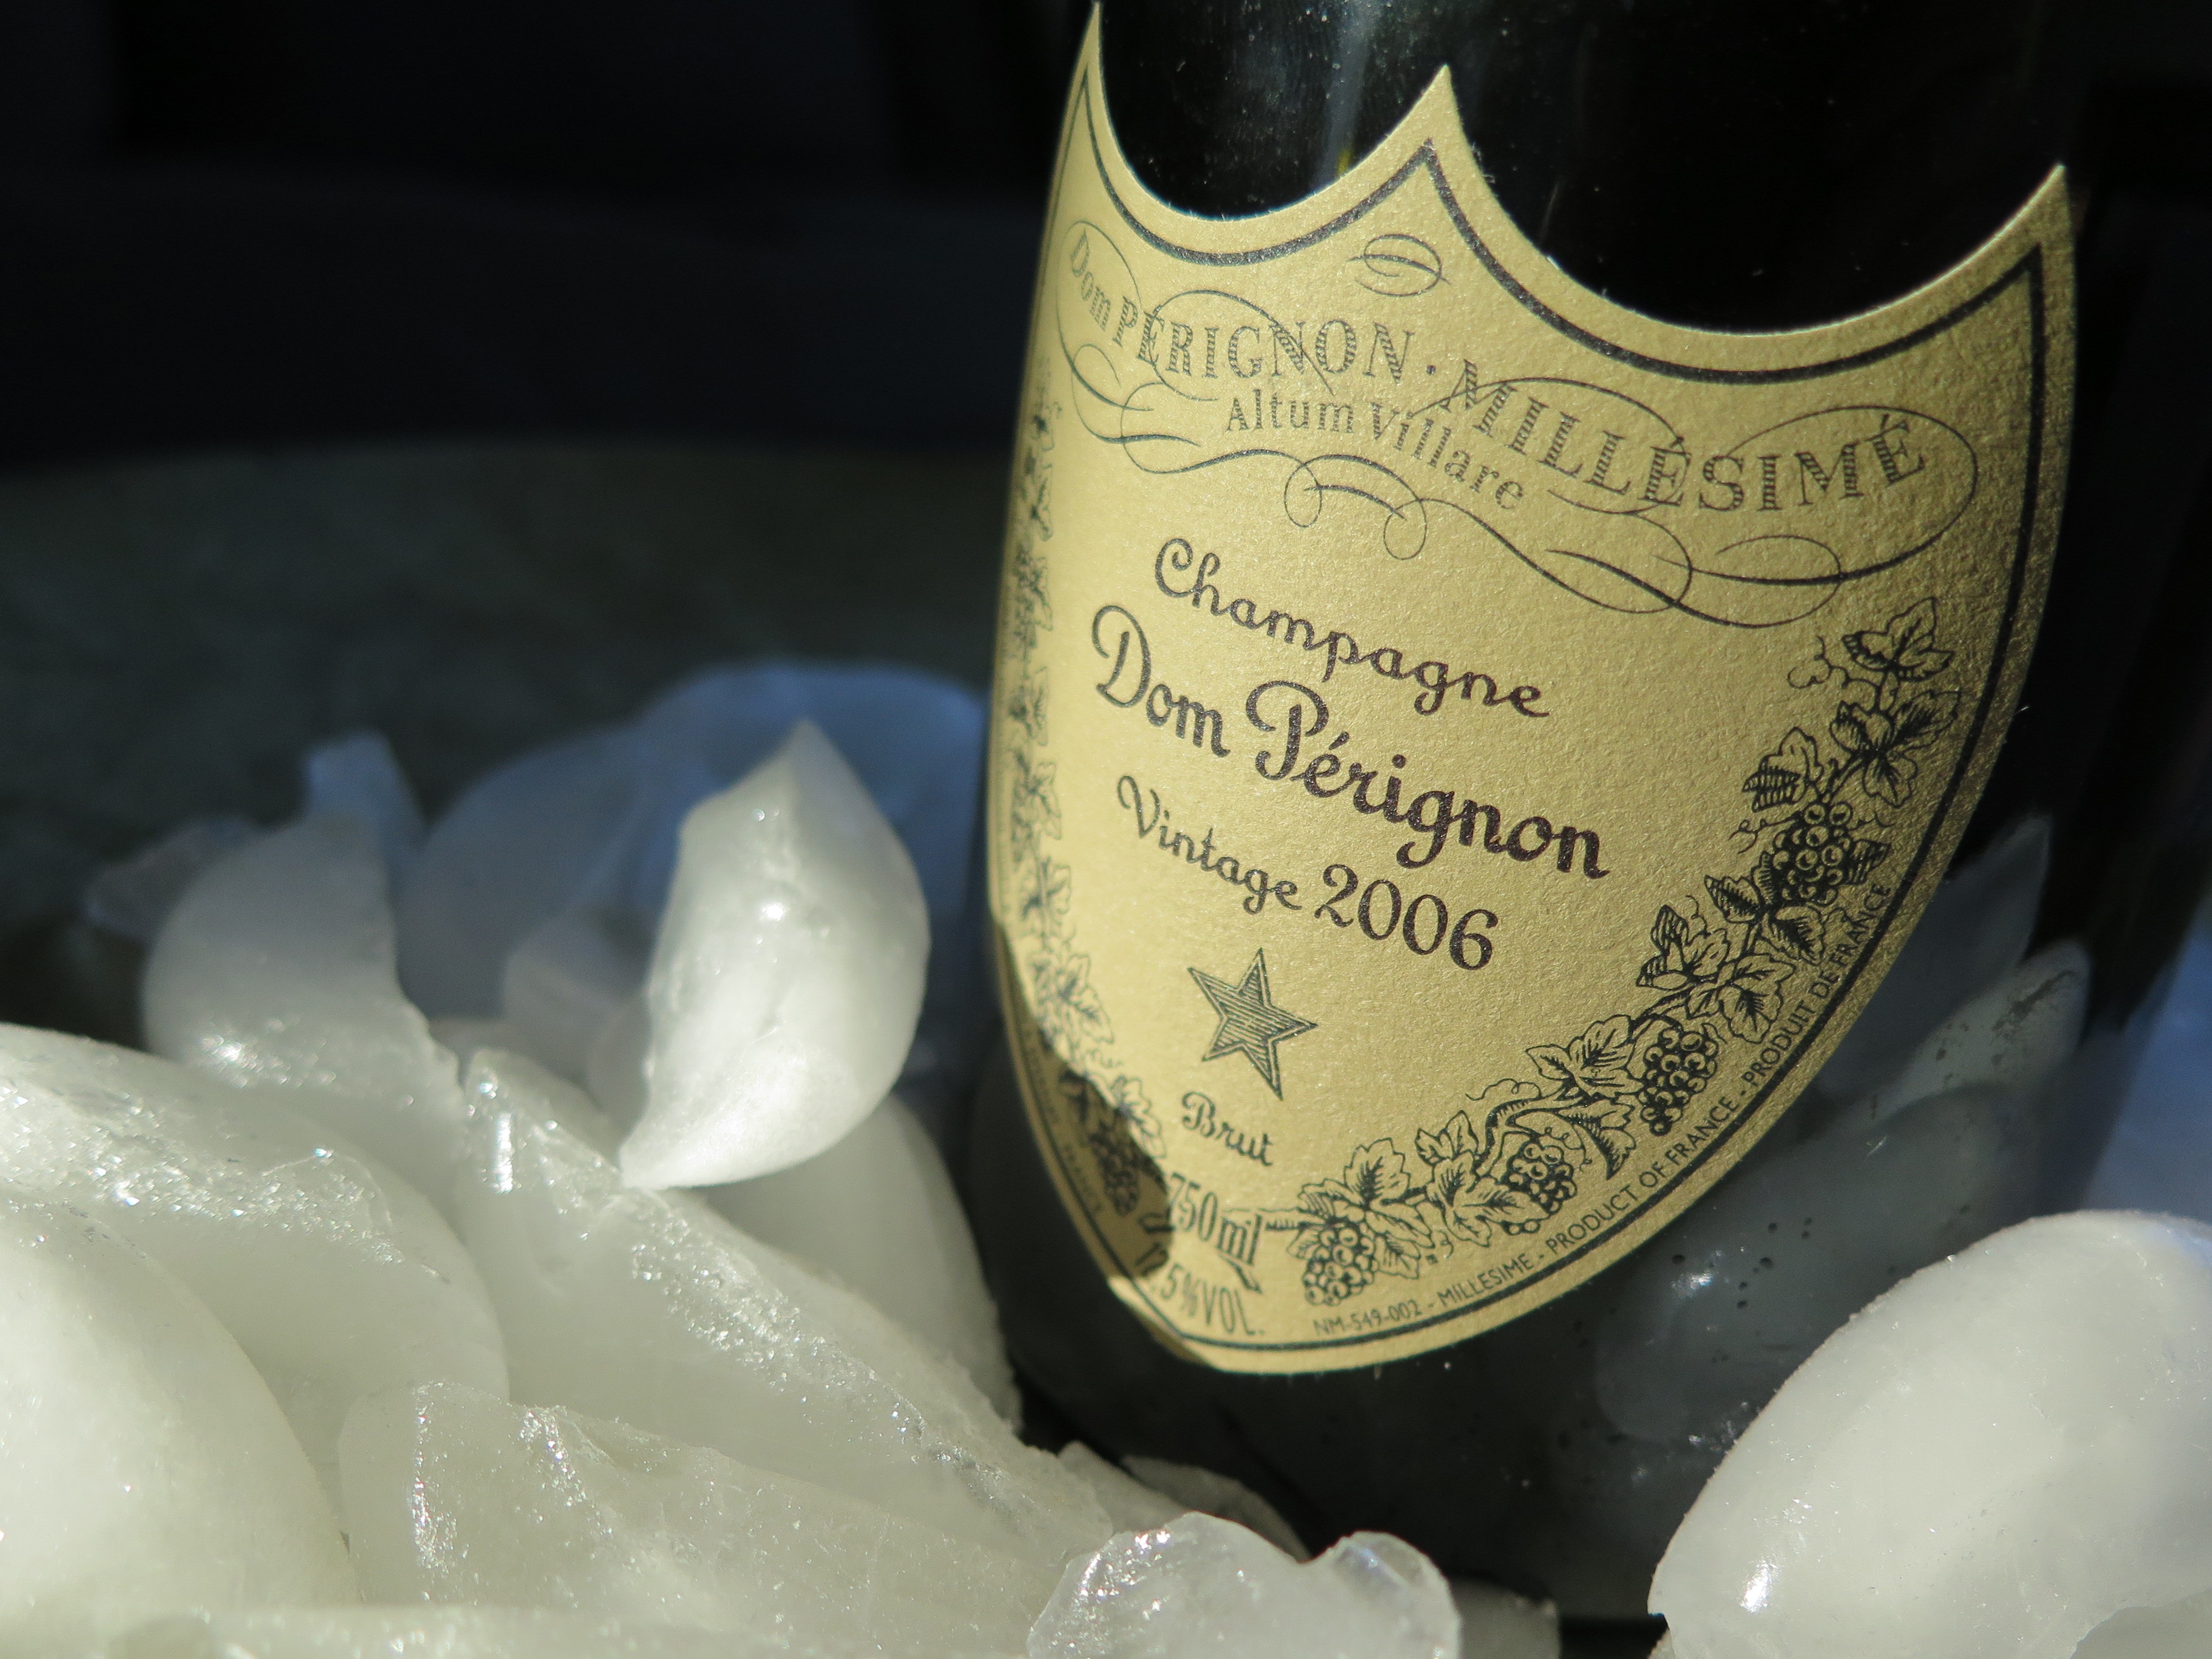
wine, white, vintage, flower, ice, drink, bottle, champagne, alcoholic beverage, etiquette